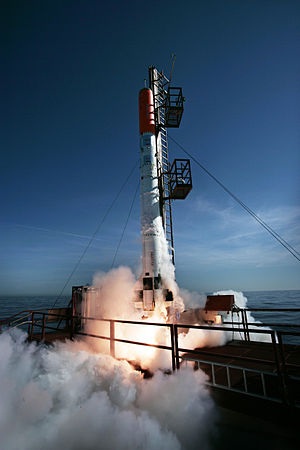
Heat 1X Tycho Brahe
Motorstart og lift-off
HEAT 1X - TYCHO BRAHE - andet forsøg succesfuldt
Heat 1X Tycho Brahe er et rumskib og dens løfteraket, der 3. juni 2011 blev opsendt fra en affyringsplatform i havet øst for Nexø på Bornholm. Den kom op i en højde af 2,8 kilometer, og fløj omkring 8,5 kilometer i alt. Det blev betragtet som en succes, selv om målet var at få den op i 16 kilometers højde. Opsendelsen er et led i en langsigtet plan om at lave en bemandet rumflyvning. Ved et tidligere forsøg 5. september 2010 skete der en teknisk fejl, så der ikke sås mere end lidt røgudvikling.